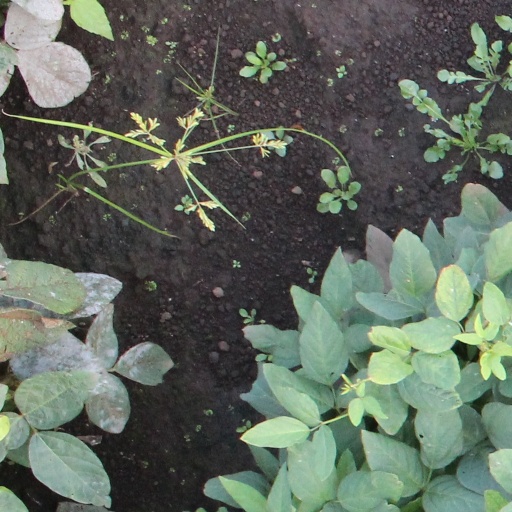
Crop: soybean